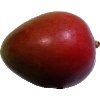
Label: Mango Red 1